Marie Nathusius

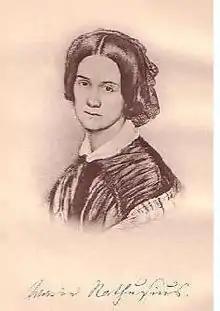
Marie Nathusius

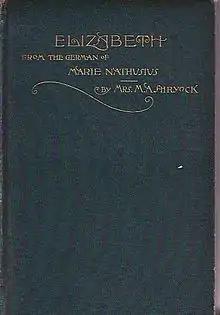
"Elizabeth". Translated from the German of Marie Nathusius. By Mrs M A Shyrock, Porter & Coates, Philadelphia, 1891

Marie Nathusius, née Scheele (March 10, 1817, in Magdeburg – December 22, 1857, in Neinstedt) was a German novelist and composer.